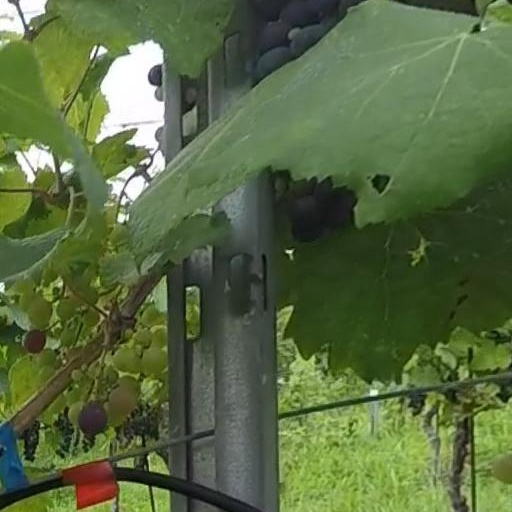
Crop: grape